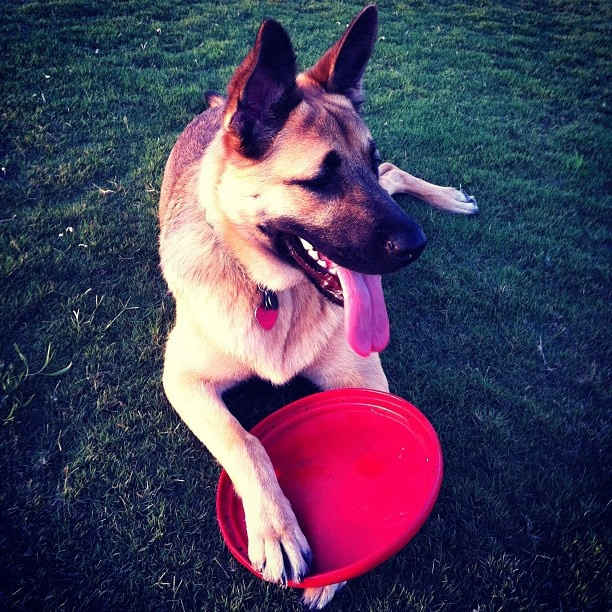
A German shepherd laying on the ground with a frisbee between its paws
A dog laying in the grass with his tongue out with a frisbee.
A German Shepard sitting in grass and holding a frisbee.
A dog rests on the ground holding a flying disc between its legs.
A panting dog sitting down with a Frisbee in its paws